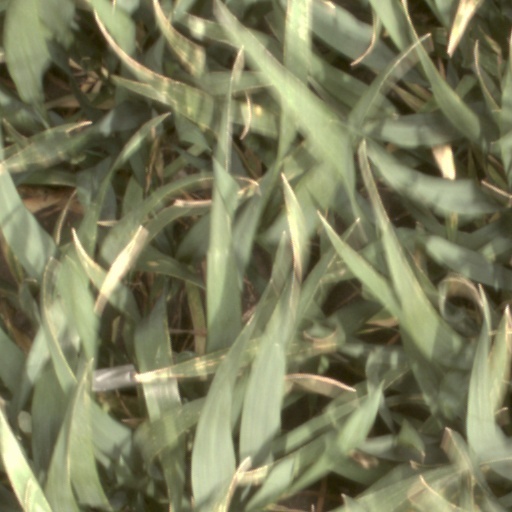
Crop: wheat